Israel Innovation Authority

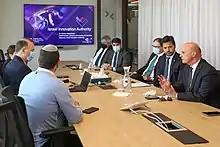
Fabio Faria visit to IIA, March 2022

The Office of the Chief Scientist was established in 1965. It was renamed the Israel Innovation Authority (IIA) in 2016. The main aim of the IIA is to increase economic empowerment within the civilian sector of the Israeli economy. Main activities include the funding of R&D and policy-making within its sphere of influence. The development and prominence of the OCS was further strengthened by the development of the venture capital industry within Israel in the 1990s.